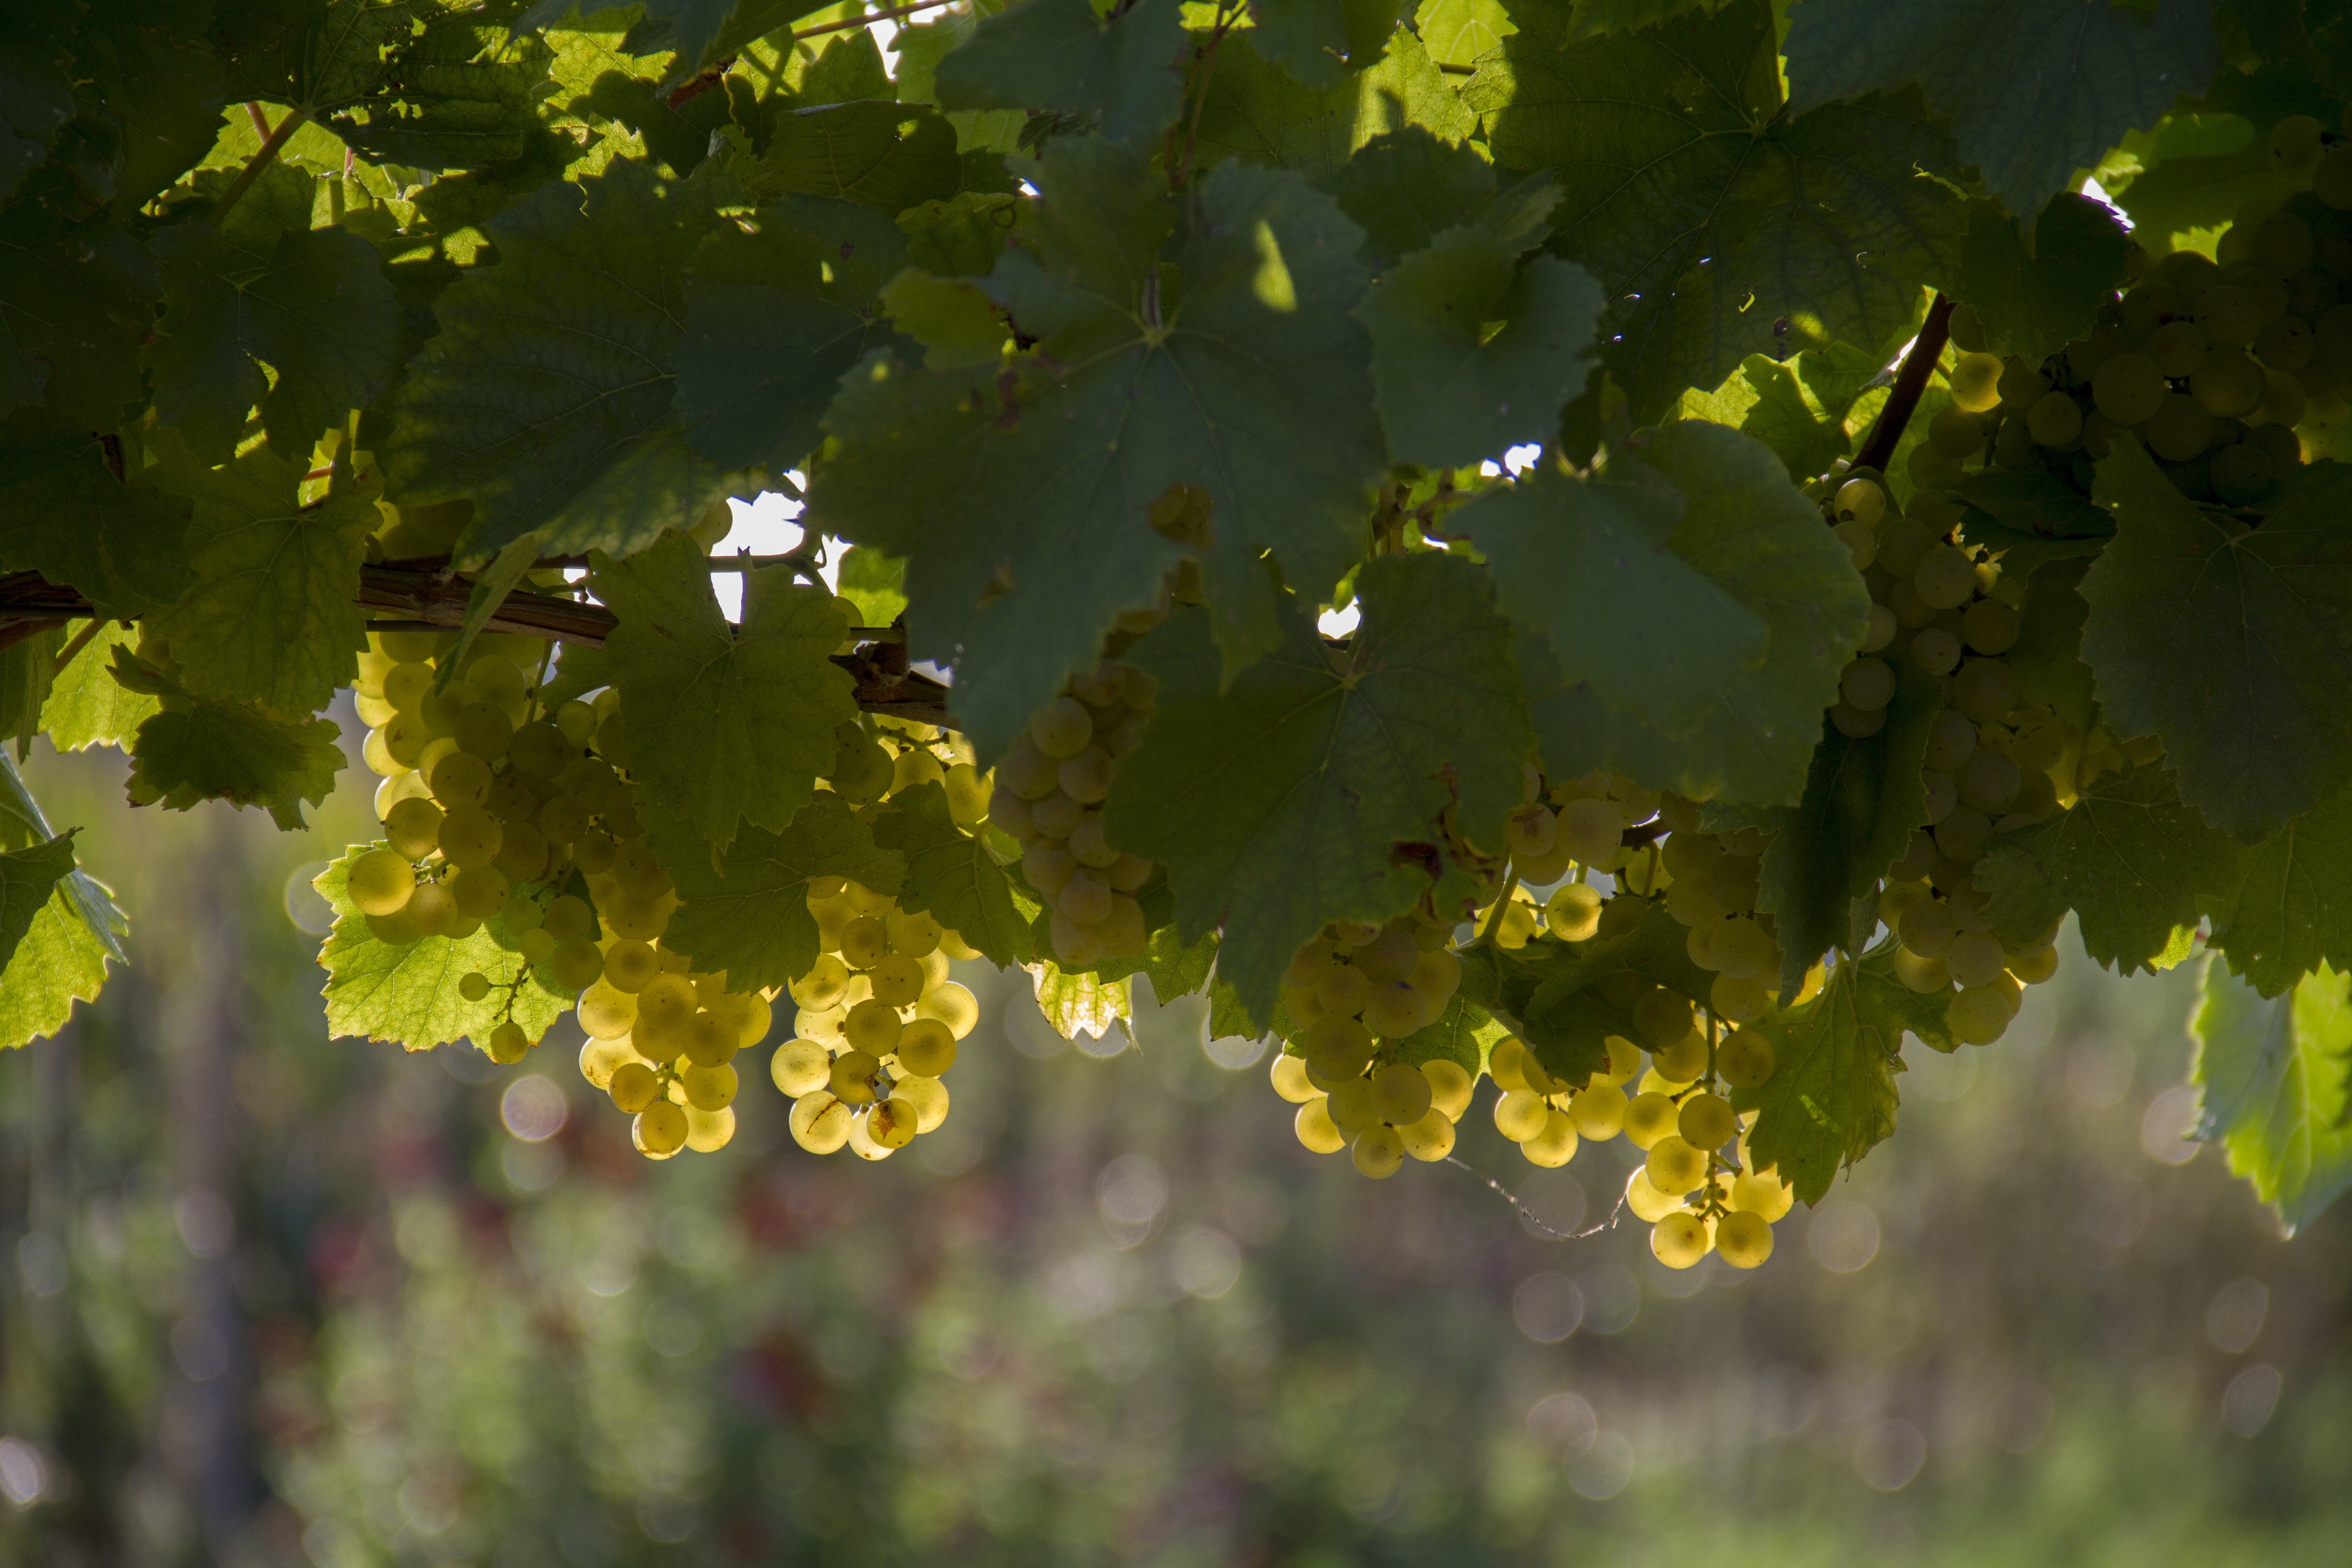
tree, nature, branch, plant, grape, vineyard, wine, fruit, sunlight, leaf, flower, food, green, harvest, produce, natural, autumn, botany, yellow, agriculture, delicious, season, grapes, deciduous, flowering plant, vitis, maidenhair tree, woody plant, land plant, grapevine family